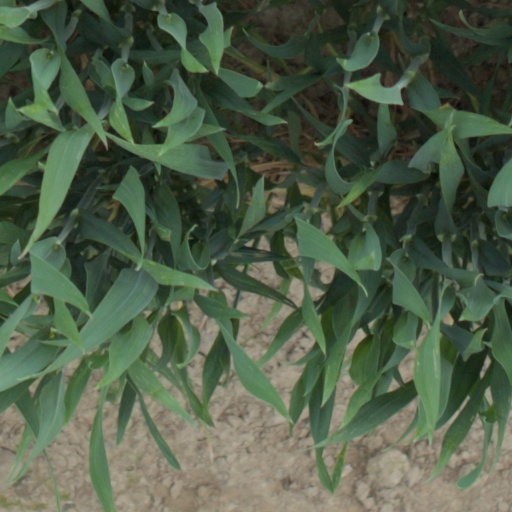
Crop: wheat